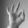
ASL letter: F